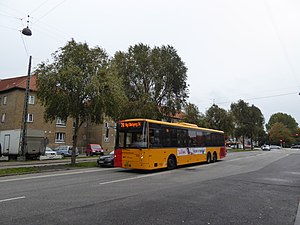
A-bus / Historie / Nyt Bynet
Linje 7A på Sjælør Boulevard på linjens første dag.
A-busser er en type bybusser i København, der kører ofte og er let tilgængelige i kraft af mange stoppesteder. De blev indført af det daværende HUR Trafik den 20. oktober 2002 i forbindelse med åbningen af den første etape af Københavns Metro. A-busserne drives i dag af trafikselskabet Movia, der har udliciteret driften til forskellige entreprenører. A-busserne er gule og kan kendes på deres røde hjørner.